Everyone's in Love

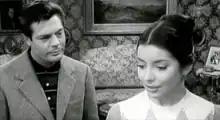
Mastroianni and Sassard in a film scene

Everyone's in Love is a 1959 Italian comedy film directed by Giuseppe Orlandini.